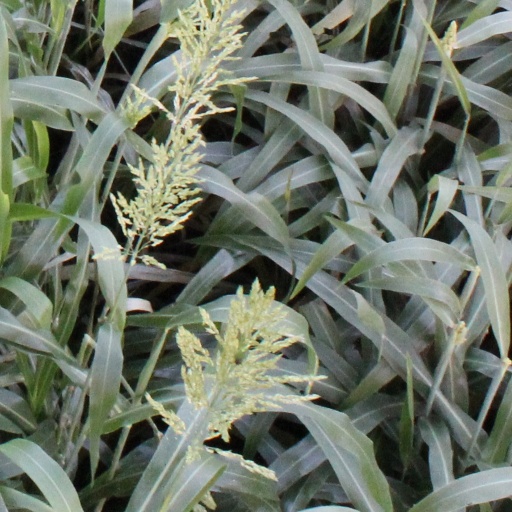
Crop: sorghum